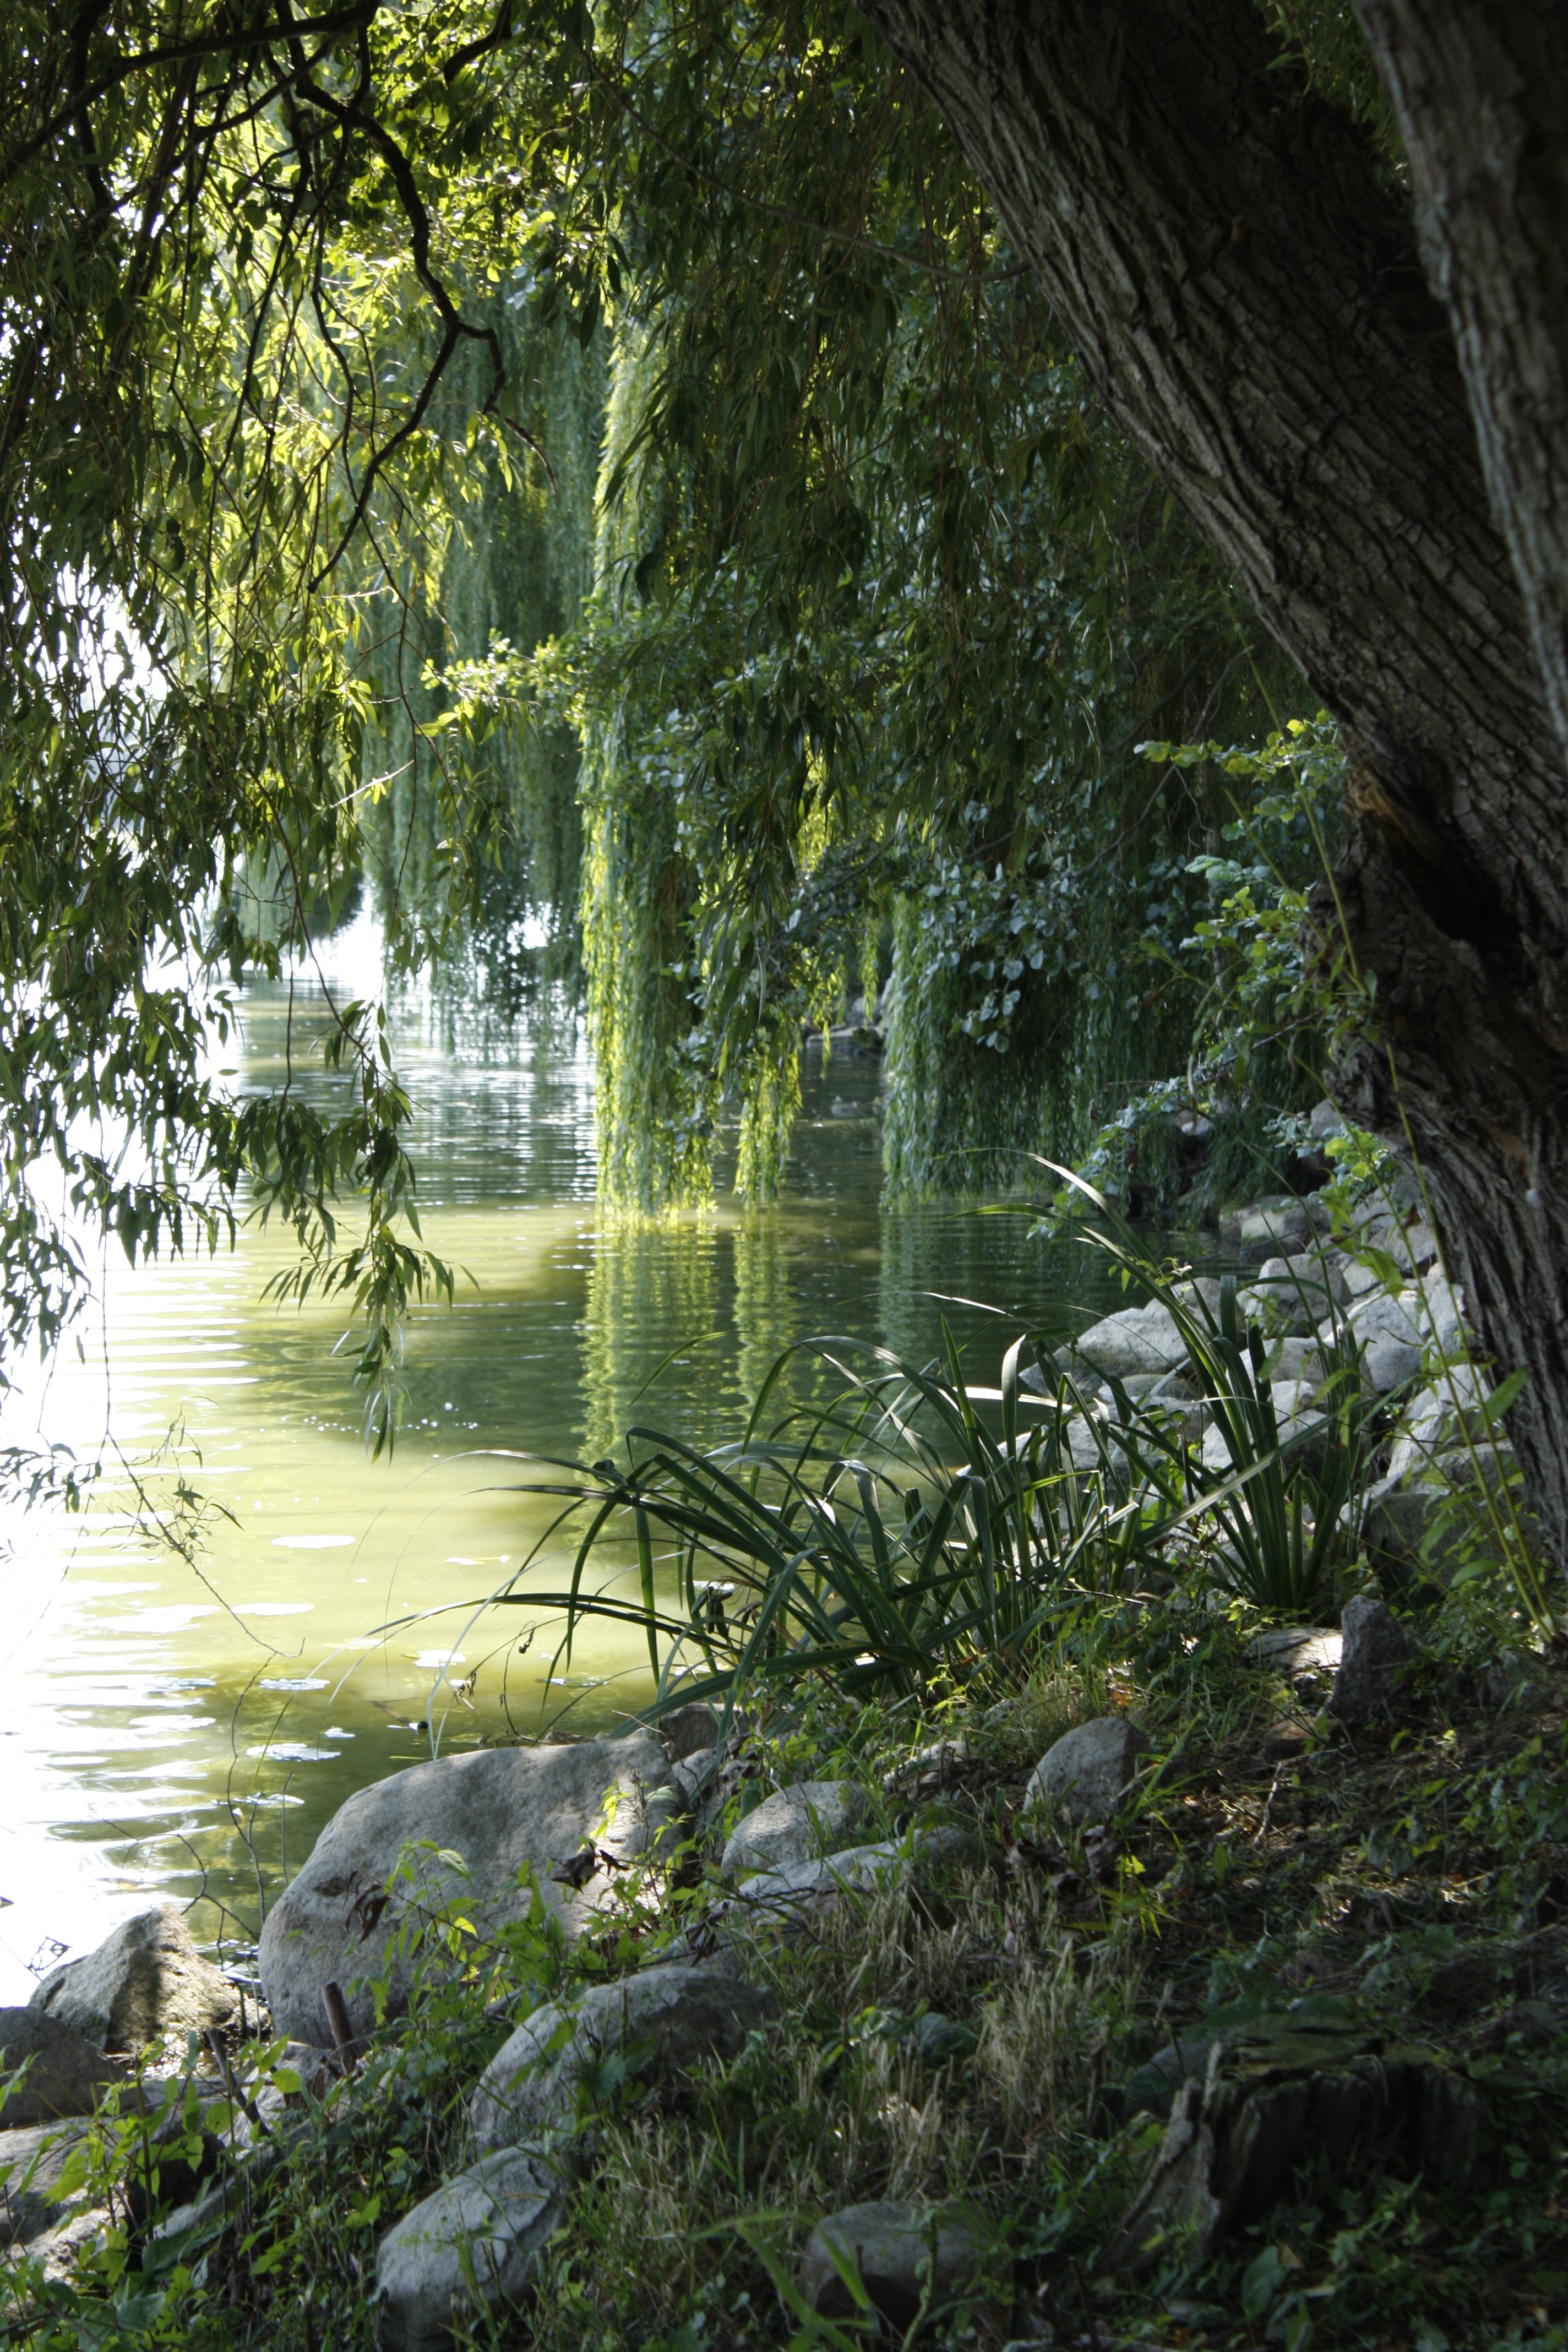
tree, water, nature, forest, waterfall, branch, sunlight, leaf, flower, river, pond, stream, green, reflection, jungle, autumn, park, botany, garden, flora, shadows, rainforest, woodland, habitat, cane, water feature, the stones, natural environment, woody plant, lipa